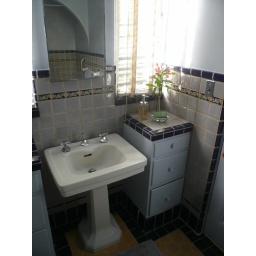
The bathroom design of one of the bedrooms in the house